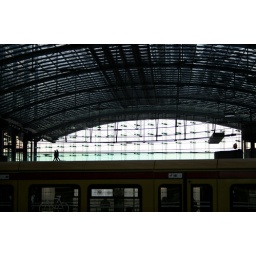
I like the people in the distance it looks like they're walking along the train